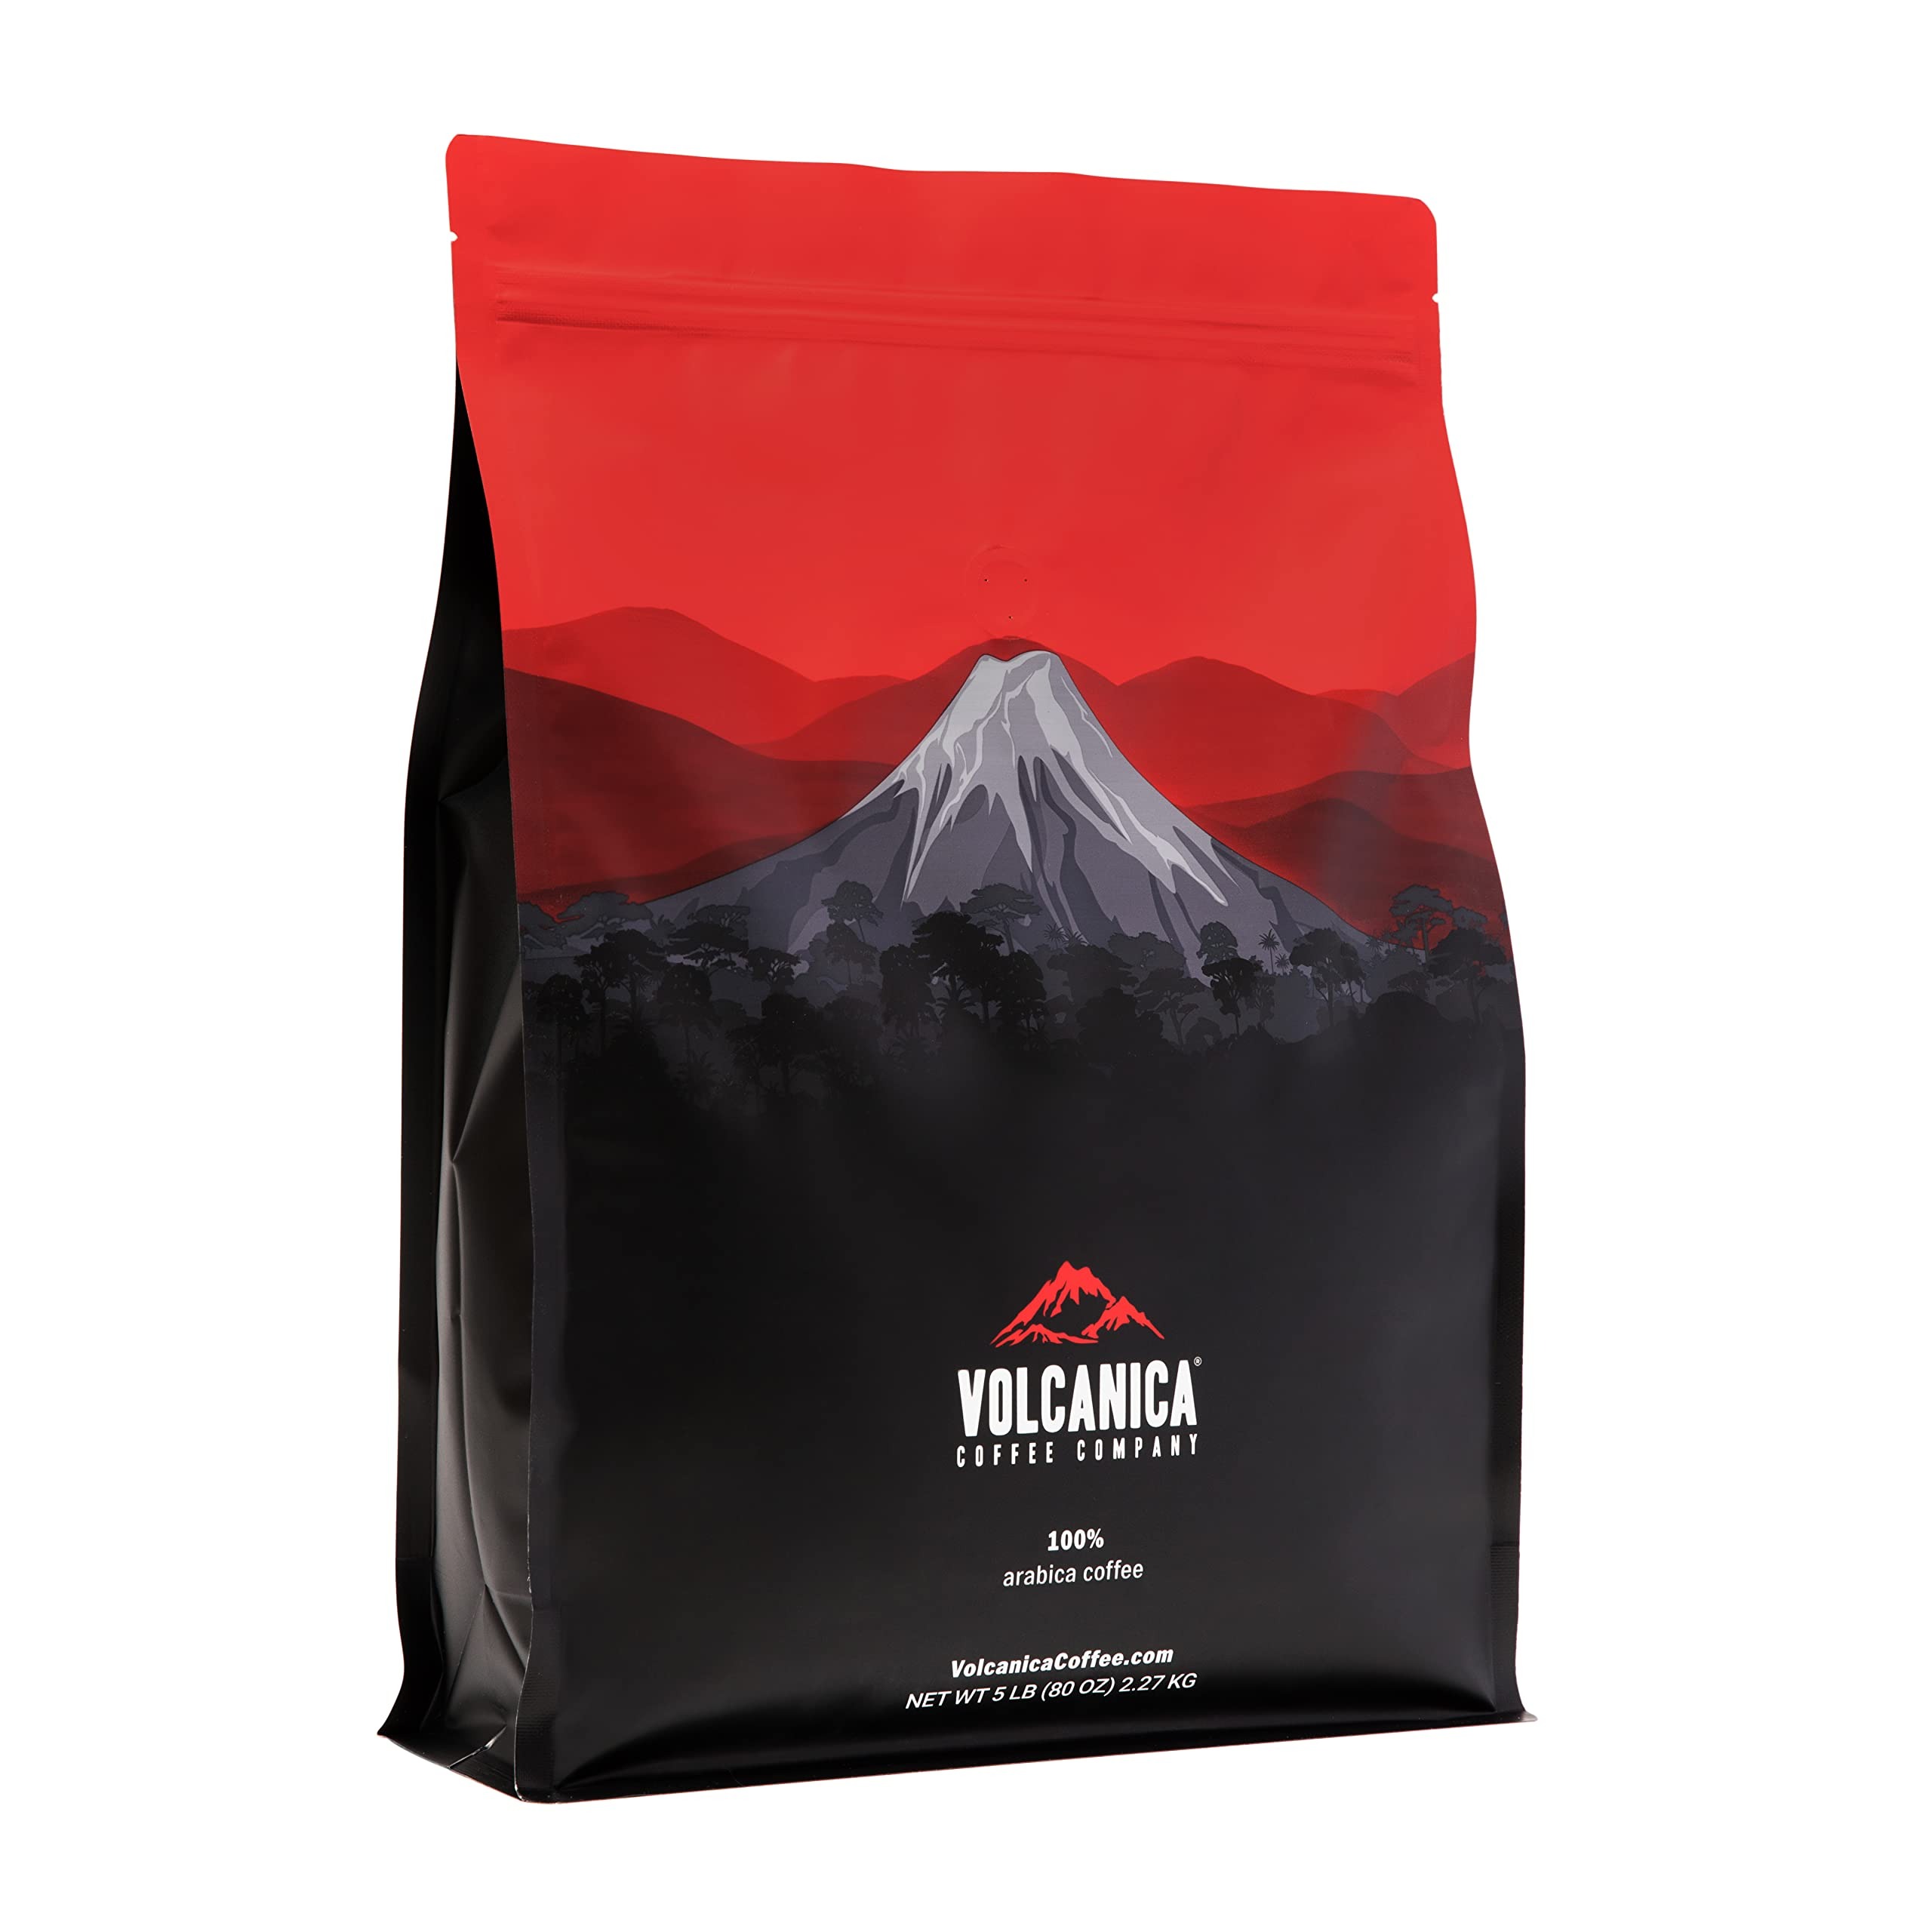
Item Name: Salted Caramel Flavored Decaf Coffee, Whole Bean, Fresh Roasted, 5 lbs
Bullet Point 1: Salted Caramel Flavored Coffee with a sweet butter and caramel taste.
Bullet Point 2: TESTED FOR MOLD, QUALITY AND SAFETY: Our coffee undergoes rigorous phytosanitary testing before export and lab analysis upon arrival to check for mycotoxins and mold. We then roasted at over 400°F, this meticulous process guarantees a fresh, safe, and impurity-free coffee experience.
Bullet Point 3: Decaffeination by the Swiss Water Process: 100% chemical free process that delivers coffee that is 99.9% caffeine-free while protecting the unique characteristics this fine coffee.
Bullet Point 4: Medium roasted 100% Arabica flavored beans.
Bullet Point 5: Fresh roasted then immediately packed and sealed to assure freshness.
Bullet Point 6: 100% Customer Satisfaction Guaranteed
Product Description: <p><strong>The Salted Caramel&nbsp;Flavored&nbsp;Decaf&nbsp;Coffee </strong>tastes of salted butter, slight cream, and&nbsp;sweet caramel.</p> <p><strong>Certifications:</strong> Kosher</p> <p><strong>Process:&nbsp;</strong>Washed Process</p> <p><strong>Roast:</strong> Medium Roast</p> <p><strong>﻿Additional Information:&nbsp;</strong></p> <p><b>Decaf Coffee:</b> The <b>Swiss Water Process </b>is a taste-driven, <b>100% chemical-free decaffeination</b> process that delivers for our Decaffeinated Coffee that is <b>99.9% caffeine-free</b> while protecting the unique origin characteristics and flavor. Most other processes use chemical solvents, like Methylene Chloride or Ethyl Acetate, to decaffeinate coffee beans.</p>
Value: 80.0
Unit: Ounce

Price: 80.7